David Ruggles

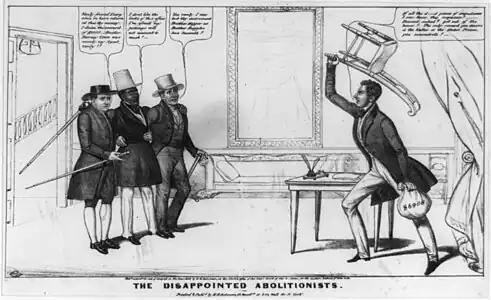
"The Disappointed Abolitionists" (1838) by artist Edward Williams Clay and lithographer Henry R. Robinson, cartoon of Ruggles (center), with Isaac T. Hopper on his left and Barney Corse on his right, confronting John P. Darg in 1838

David Ruggles (March 15, 1810 – December 16, 1849) was an African-American abolitionist in New York who resisted slavery by his participation in a Committee of Vigilance, which worked on the Underground Railroad to help fugitive slaves reach free states. He was a printer in New York City during the 1830s, who also wrote numerous articles, and "was the prototype for black activist journalists of his time." He claimed to have led more than 600 fugitive slaves to freedom in the North, including Frederick Douglass, who became a friend and fellow activist. Ruggles opened the first African-American bookstore in 1834.